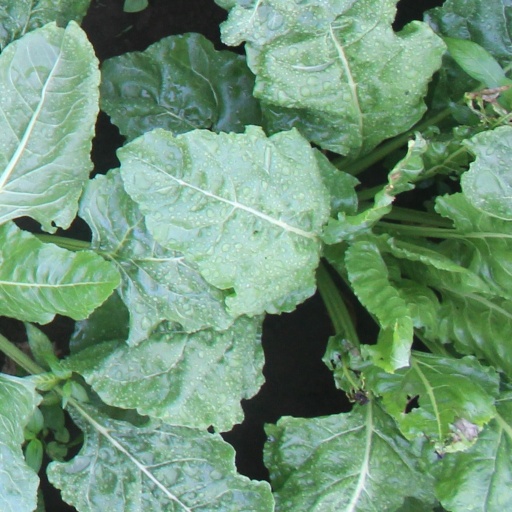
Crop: sugar beet